PomBase

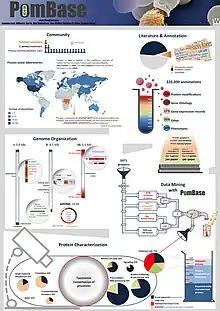
An overview of data provided by PomBase and ways to access it.

PomBase staff manually curate a wide variety of data types using both primary literature and bioinformatics sources, and numerous mechanisms are employed to ensure both syntactical and biological content validity.